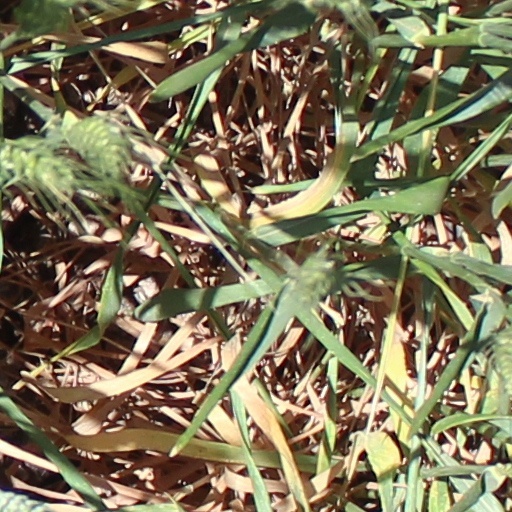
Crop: wheat